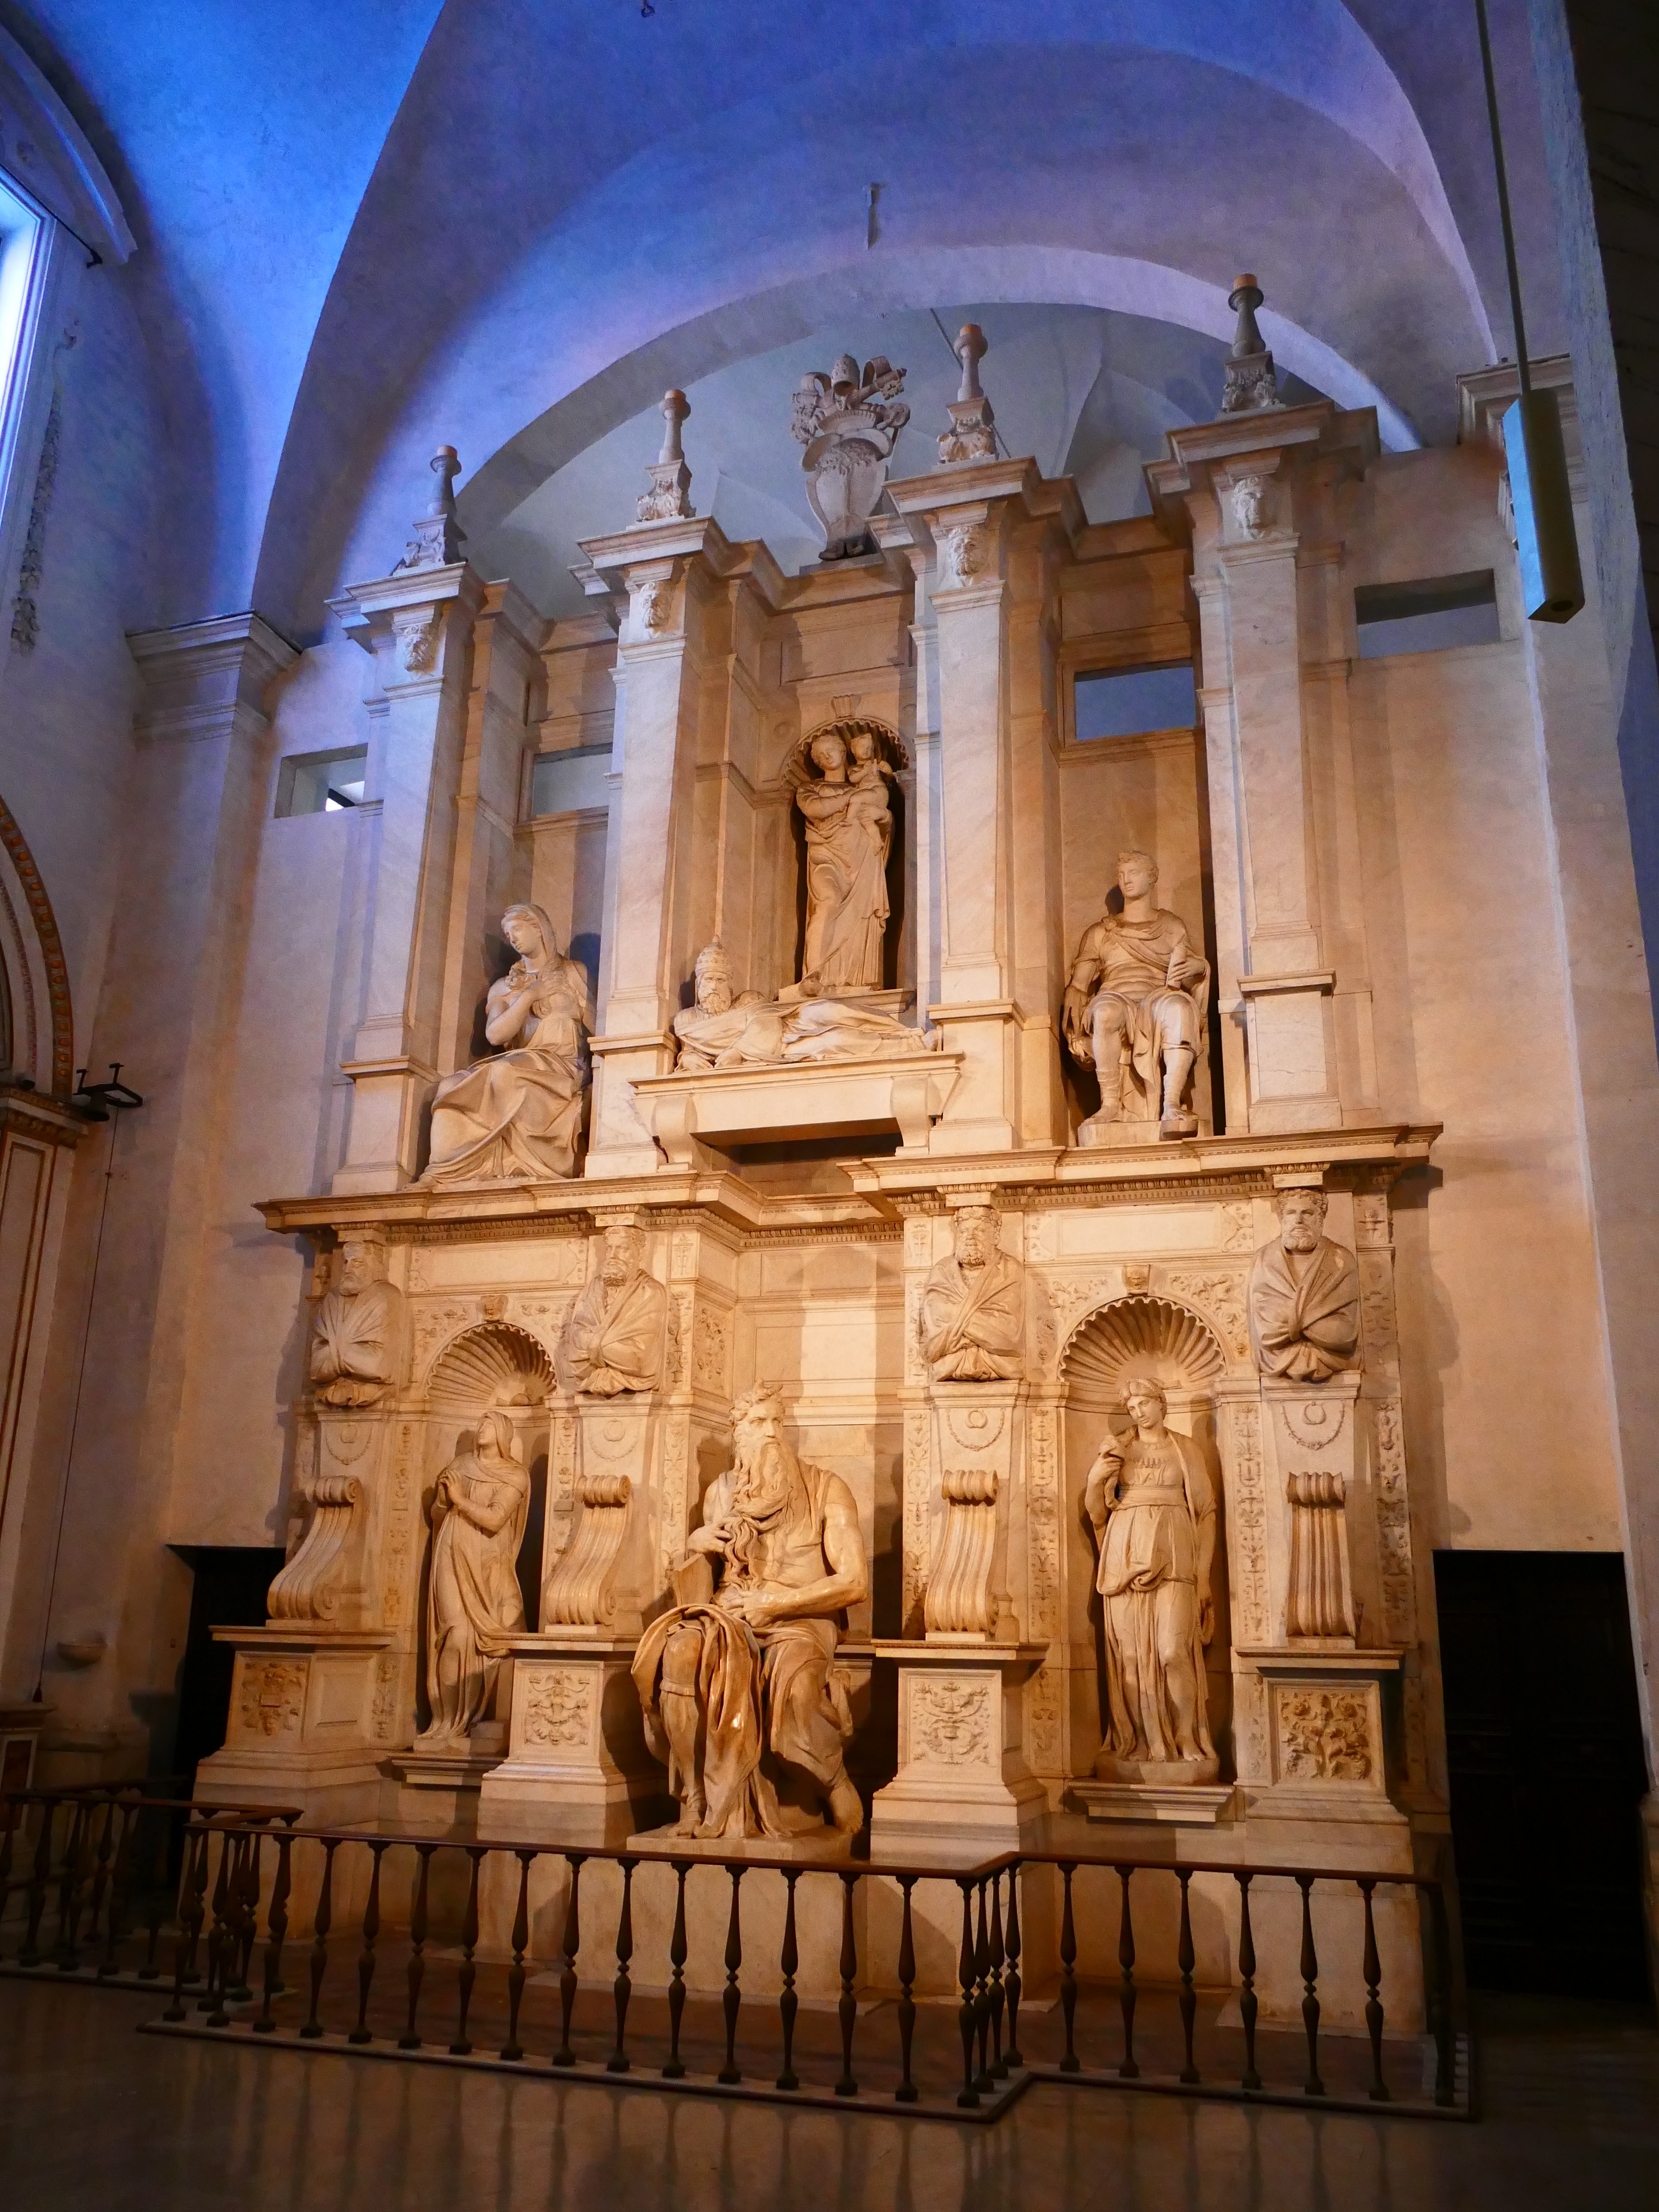
architecture, building, statue, italy, facade, church, cathedral, chapel, place of worship, rome, temple, altar, synagogue, basilica, tomb, michelangelo, horned, moses, ancient history, san pietro in vincoli, pope julius ii